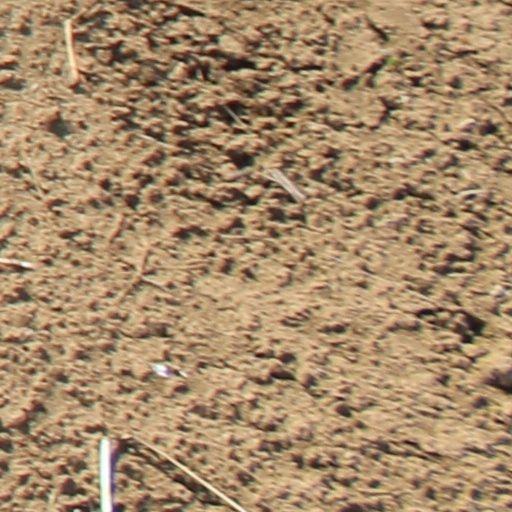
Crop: wheat